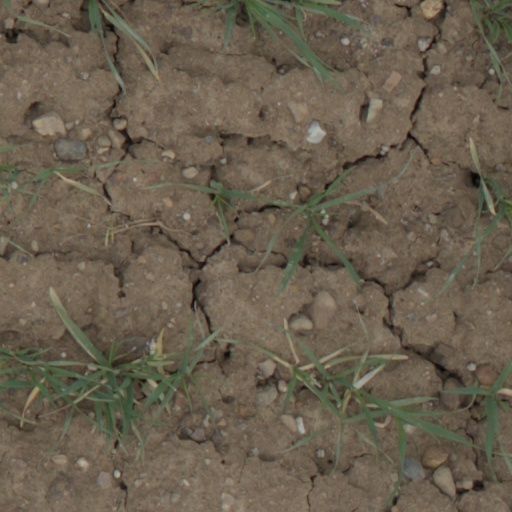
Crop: wheat